2012 Dhaka garment factory fire

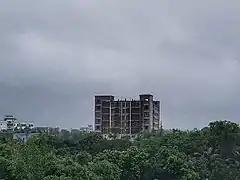

The 2012 Dhaka garment factory fire broke out on 24 November 2012, in the Tazreen Fashion factory in the Ashulia district on the outskirts of Dhaka, Bangladesh. At least 117 people were confirmed dead in the fire, and over 200 were injured, making it the deadliest factory fire in the nation's history. The cause of the fire was not determined. It was initially presumed to be caused by an electrical short circuit, the cause of 80% of factory fires in Bangladesh. A widely criticized government report alleged an act of "sabotage", without identifying who committed it or why. This fire and others similar to it have led to numerous proposed reforms in workers' rights and safety laws in Bangladesh.